Peria Koil

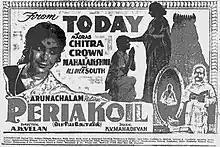
Theatrical release poster

Peria Koil is a 1958 Tamil-language drama film written, produced and directed by A. K. Velan. The film stars Prem Nazir and M. N. Rajam. It was released on 16 September 1958, and failed commercially.